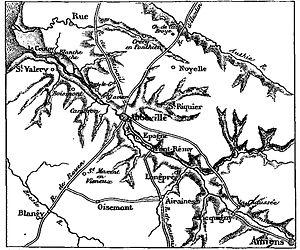
Carte de la région Abbeville-Amiens
La chevauchée d'Édouard III de 1346, qui commence le 12 juillet 1346 par le débarquement des troupes anglaises dans le Cotentin et se termine par le début du siège de Calais le 4 septembre 1346, est un long raid dévastateur du roi d’Angleterre sur le sol français. Cette expédition dévaste une grande partie de la Normandie, du Vexin, du Beauvaisis, du Vimeu, du Ponthieu, du Boulonnais et du Calaisis. Elle culmine le 26 août 1346 par la bataille de Crécy qui voit les Anglais remporter une victoire éclatante sur la chevalerie française.